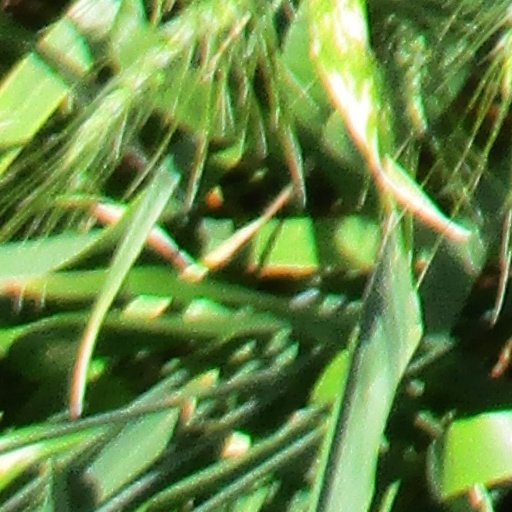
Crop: wheat